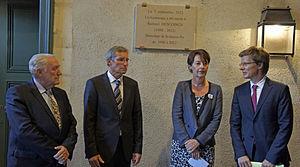
Richard Descoings, né le 23 juin 1958 à Paris et mort le 3 avril 2012 à New York, est un haut fonctionnaire français.